Conway Residential Historic District

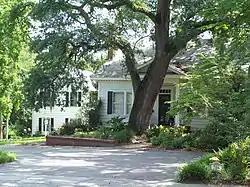
Conway Residential Historic District, June 2010

Conway Residential Historic District is a national historic district located at Conway in Horry County, South Carolina. It encompasses 125 contributing buildings and one contributing object. It includes a variety of quality 19th and 20th-century residential buildings, until about 1955. The residential buildings reflect a variety of popular architectural styles including Greek Revival, Carpenter Gothic Revival, Queen Anne, Italianate, and Tudor and Colonial Revival. The District also contains four apartment buildings, one school, a church, and a Confederate monument. Four properties in this historic district were previously listed: the Beaty-Little House, the Burroughs School, the J.W. Holliday Jr. House, and the W. H. Winborne House.